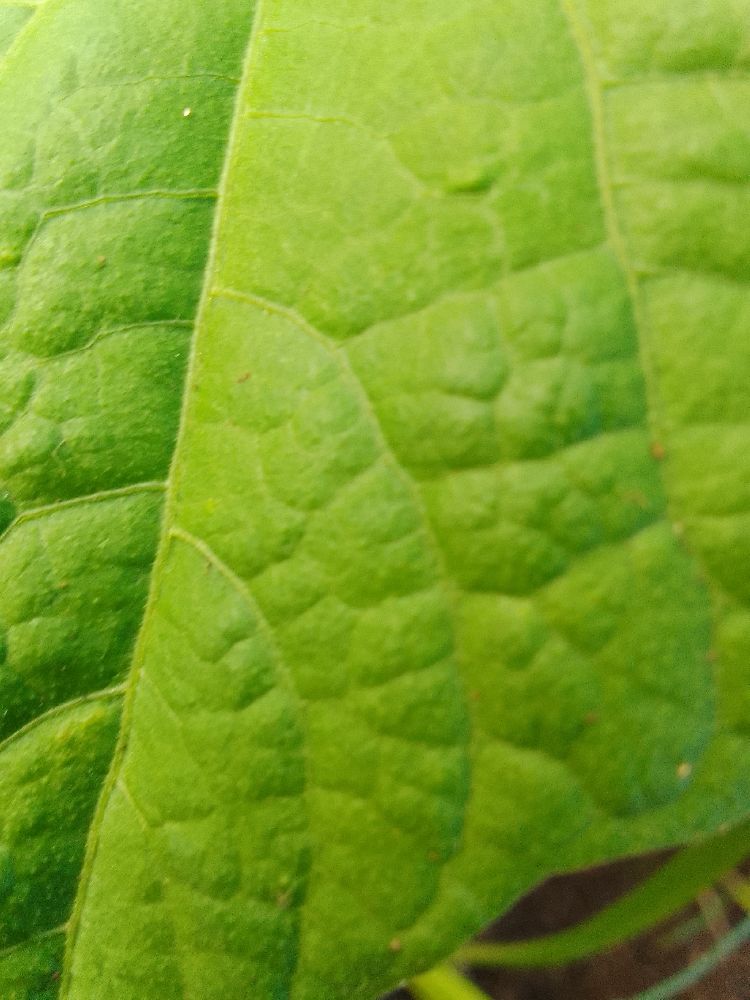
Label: healthy